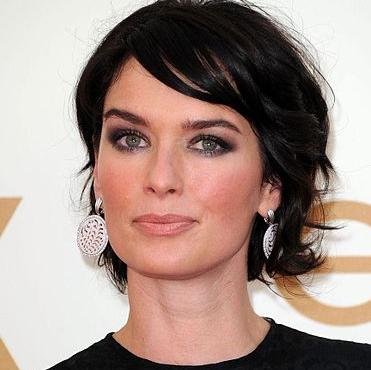
Age: 40